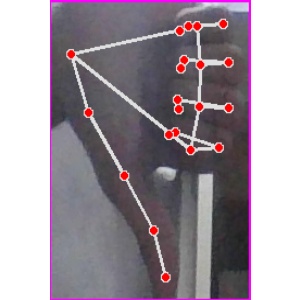
अक्षर: फ